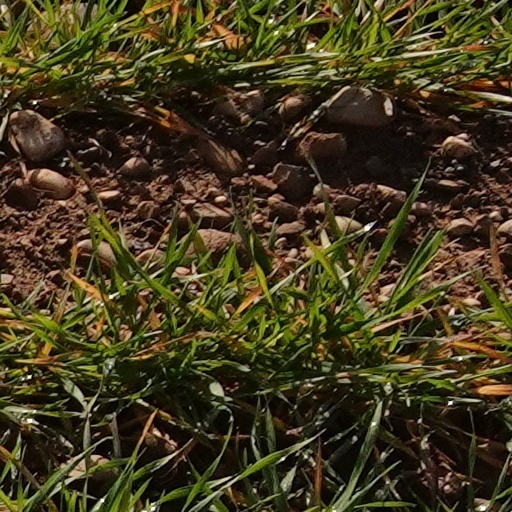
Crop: wheat